Sikorsky S-31

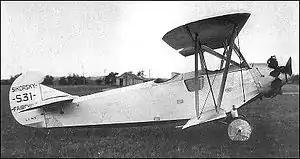

The Sikorsky S-31 was a 1920s American sesquiplane designed and built by the Sikorsky Manufacturing Corporation and configured for aerial photography.